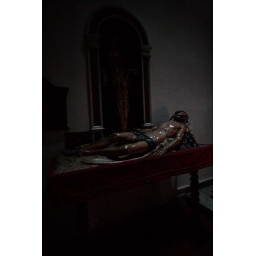
Piazza of the clock tower in Siena